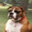
Label: dog